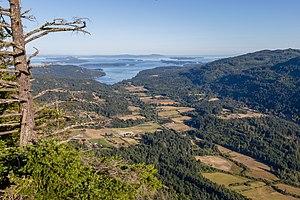
L'île Saltspring, aussi connue sous le nom de île Salt Spring, est la plus grande île des Îles Gulf du sud, en Colombie-Britannique au Canada. Littéralement, son nom se traduit de l’anglais par source salée. Elle fut nommée ainsi par des officiers de la Compagnie de la Baie d'Hudson en raison de la présence de sources d’eaux froides et salées se trouvant au nord de l’île.